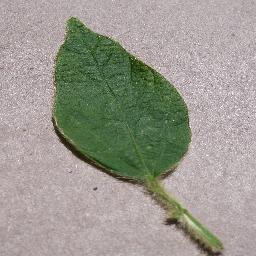
Label: Soybean___healthy